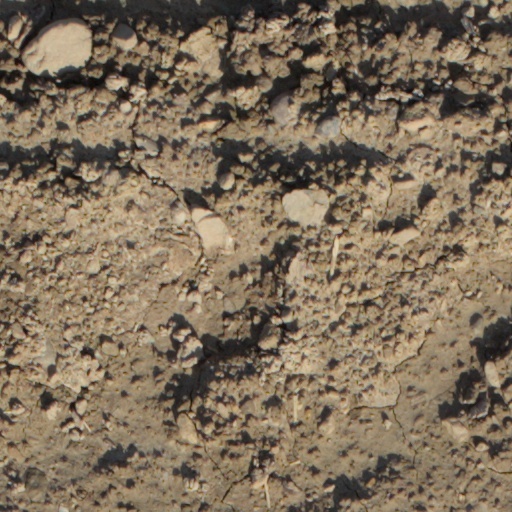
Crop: wheat